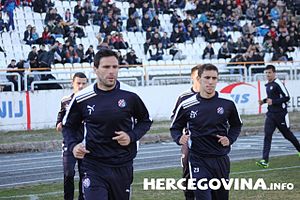
Josip Pivarić
Josip Pivarić (th.)
Josip Pivarić, er en kroatisk fodboldspiller. Han spiller for Dynamo Kiev i den ukrainske liga, hvor han har været på kontrakt siden 2017.